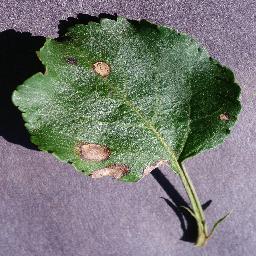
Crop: apple
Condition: black_rot